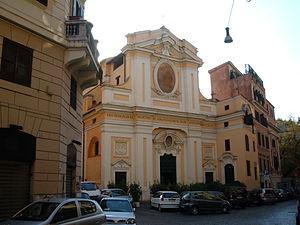
L'église Santi Quaranta Martiri e San Pasquale Baylon est une église de Rome, située dans le rione Trastevere, via di San Francesco a Ripa.